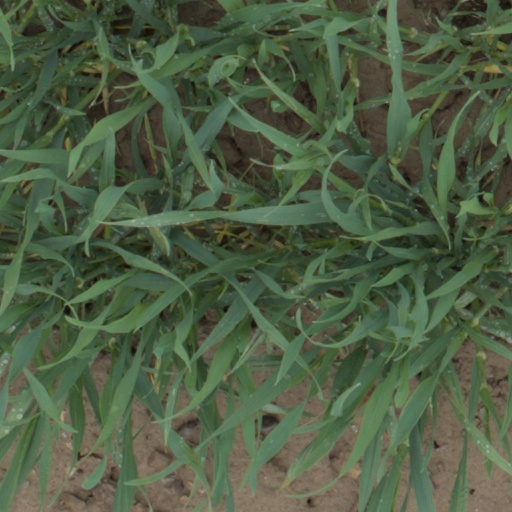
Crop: wheat